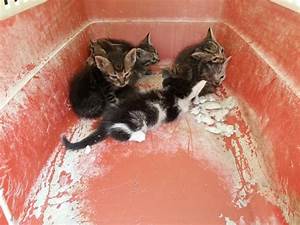
Label: cat